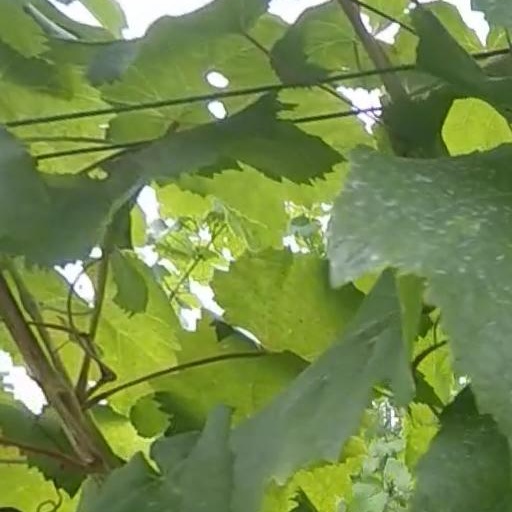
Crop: grape